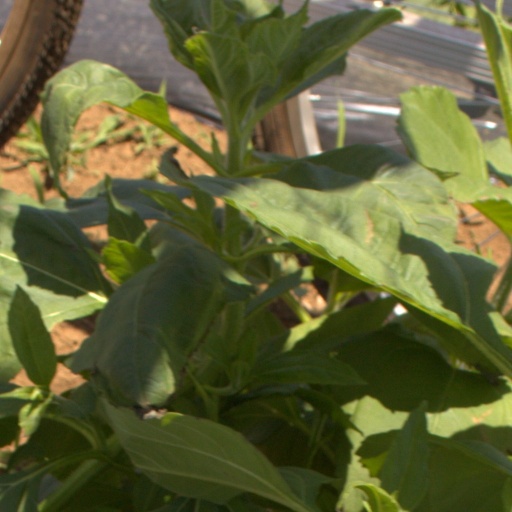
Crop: Jerusalem artichoke